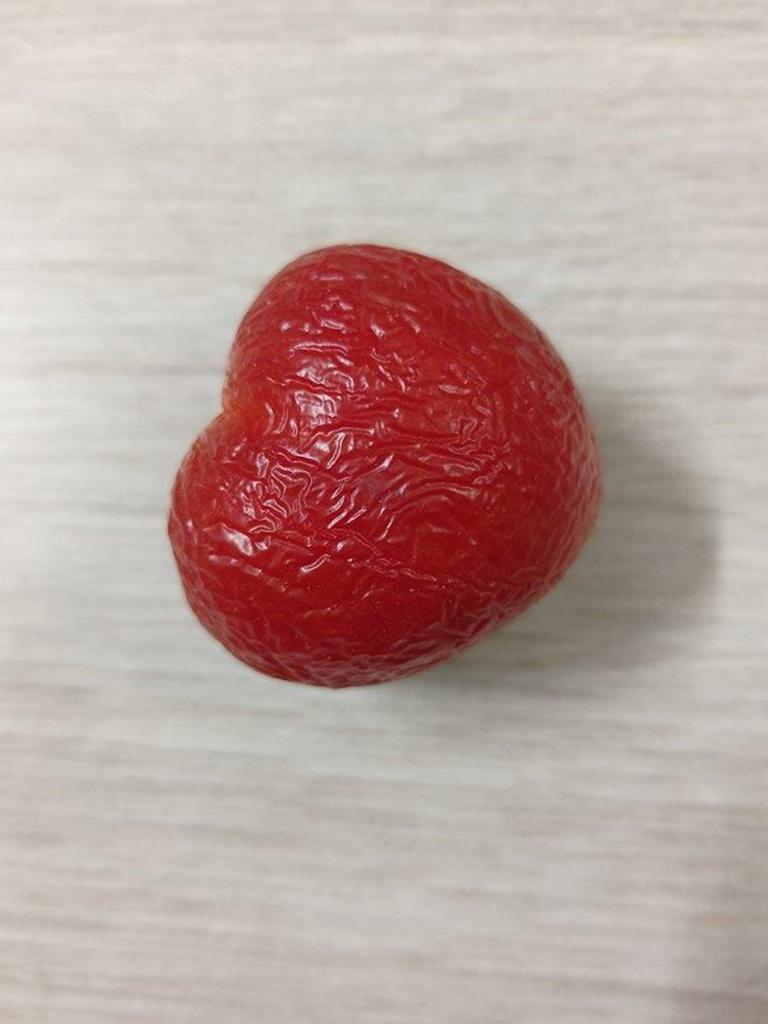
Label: Rotten